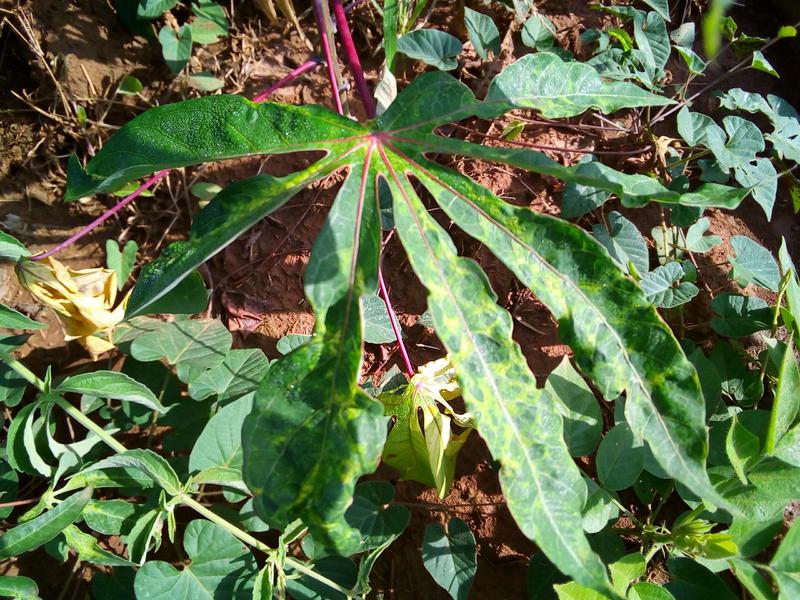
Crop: cassava
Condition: mosaic_disease